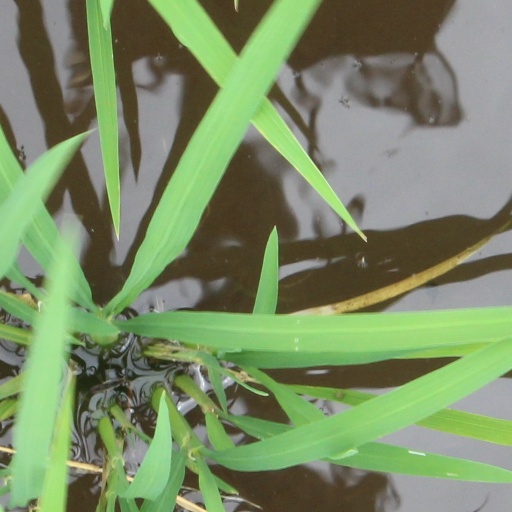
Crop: rice